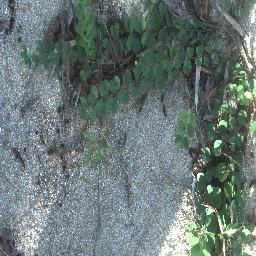
Label: negative